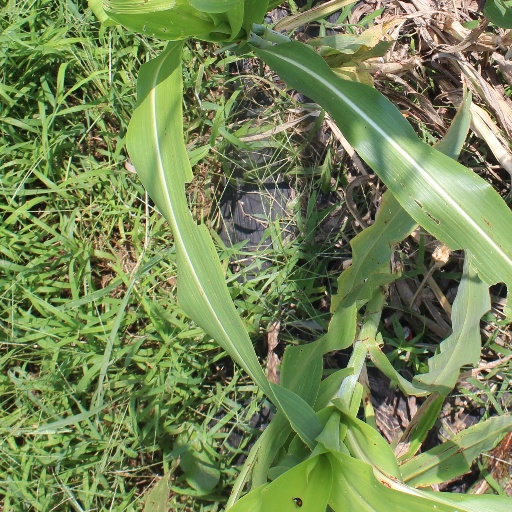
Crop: sorghum